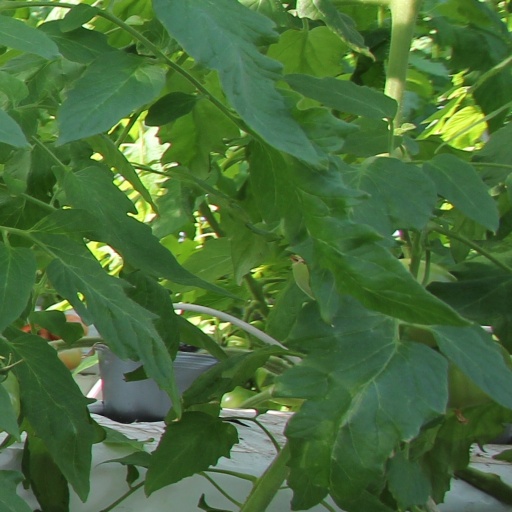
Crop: tomato